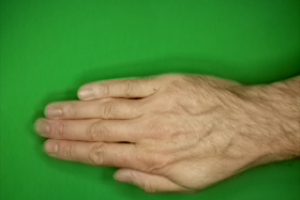
Label: paper